Chaos (2008 film)

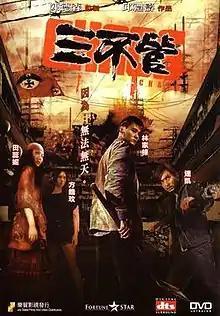
DVD cover

Chaos is a 2008 Hong Kong action thriller film directed by Herman Yau and starring Gordon Lam, Andrew Lin, Kristal Tin and Charmaine Fong.